Apollo 15 postal covers incident

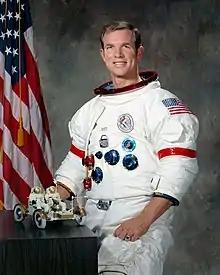
Apollo 15 Mission Commander David Scott

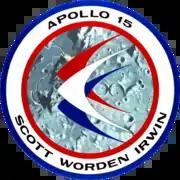
Apollo 15 mission patch design

Eiermann knew a stamp dealer named Hermann Sieger from Lorch, West Germany. The two had met by chance while on a bus to observe the launch of Apollo 12 in late 1969; Eiermann heard by Sieger's Swabian inflection that they were from the same part of Southern Germany, and invited him to his house. Sieger got the idea for the lunar covers after hearing that the Apollo 12 astronauts had taken a Bible with them. When Sieger learned that Eiermann knew many astronauts, he proposed that an Apollo crew be persuaded to take covers to the Moon. Eiermann did not think astronauts would take money to do so, but agreed to ask them when Sieger characterized the payments as investments for the astronauts' children. Eiermann did not mention Sieger's name in his approach to the astronauts.